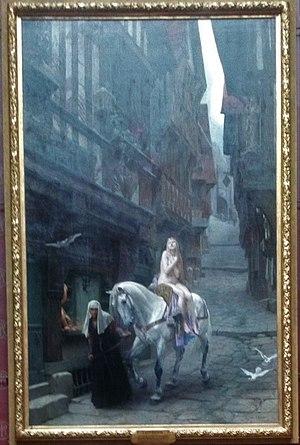
Musée de Picardie, Lady Godiva par Jules Lefebvre (1890) 1
Le musée de Picardie est un musée d'art et d'archéologie situé à Amiens, en France. Il regroupe de riches collections qui vont de la Préhistoire au XXᵉ siècle, notamment en archéologie et en peinture. Il a reçu le label « musée de France »